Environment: real
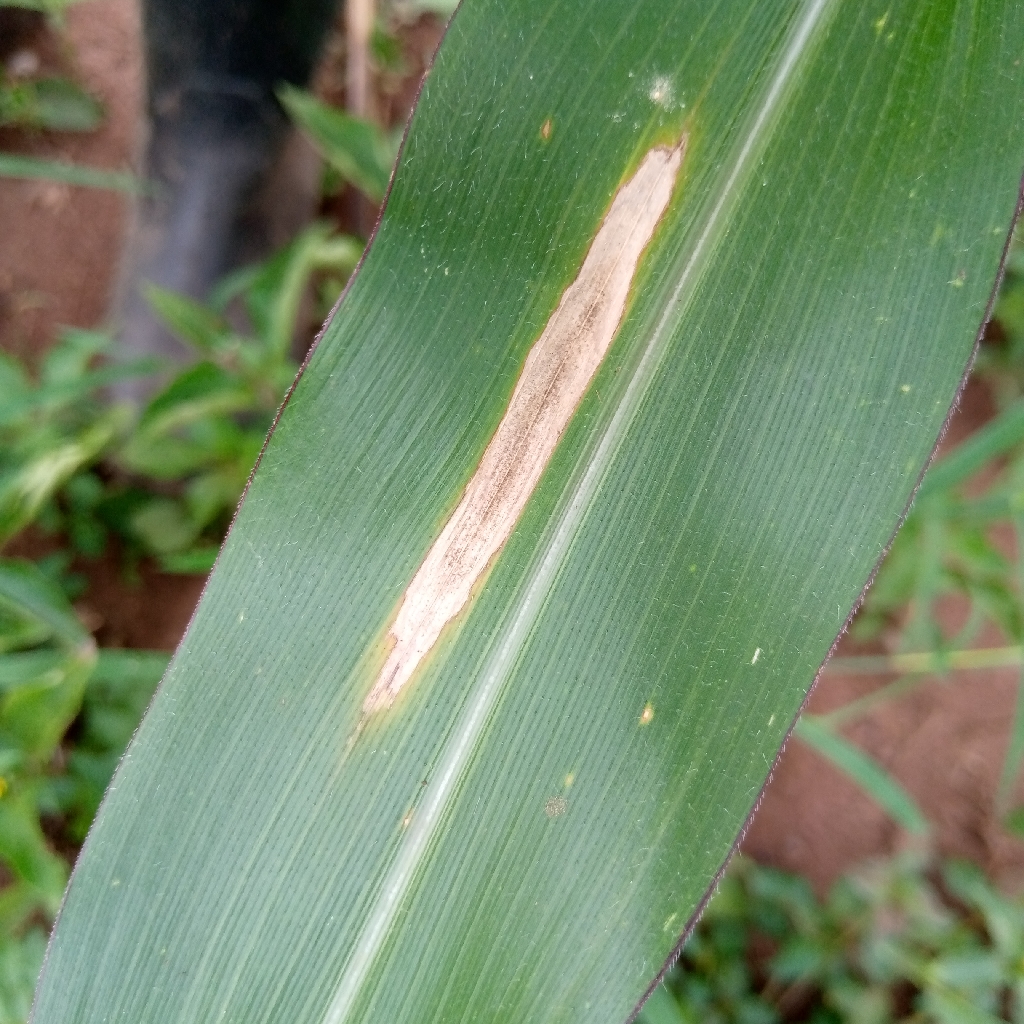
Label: northern_corn_leaf_blight